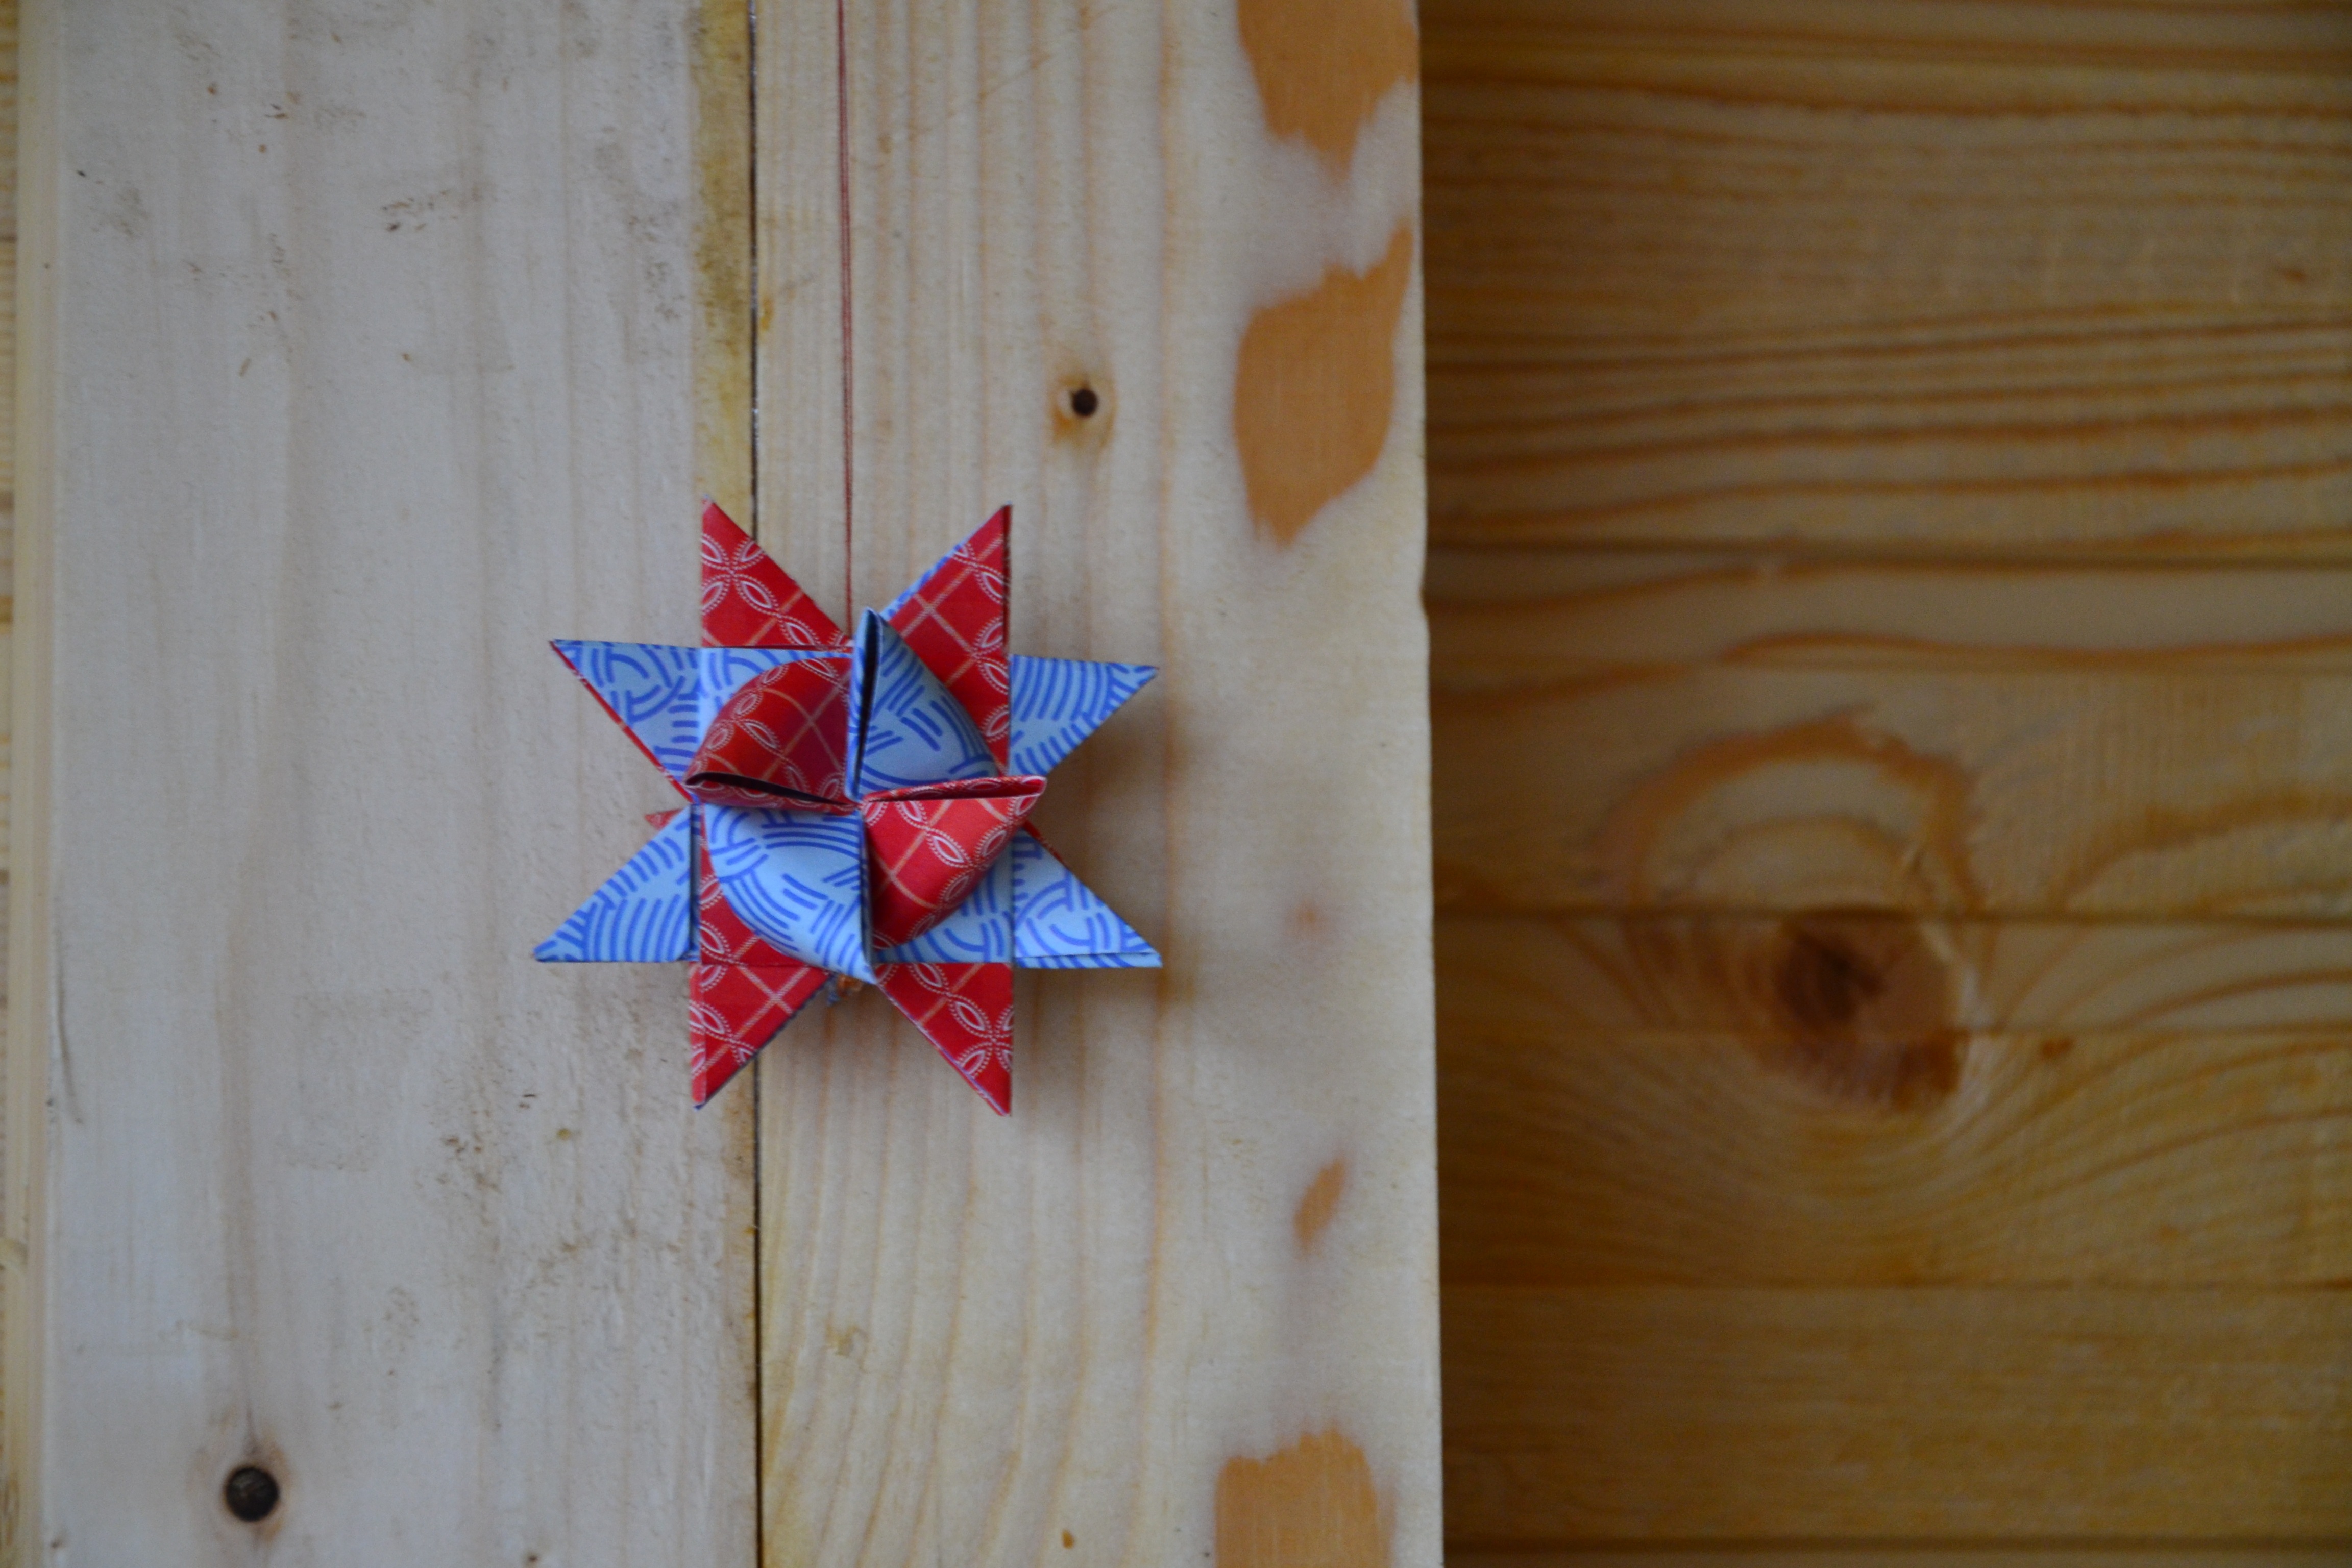
winter, wood, star, leaf, flower, petal, wall, pattern, red, color, blue, christmas, deco, christmas decoration, christmas time, art, poinsettia, shape, froebelstern